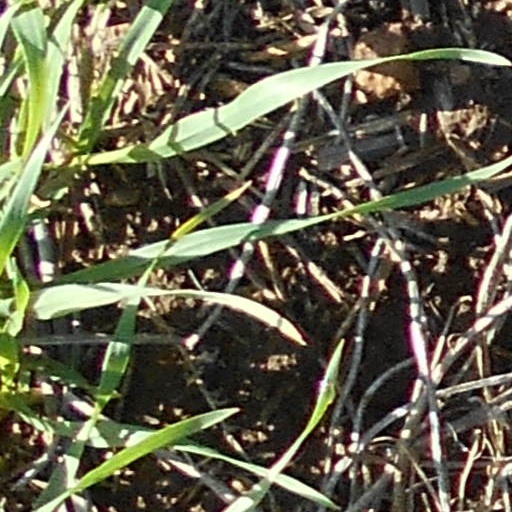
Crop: wheat